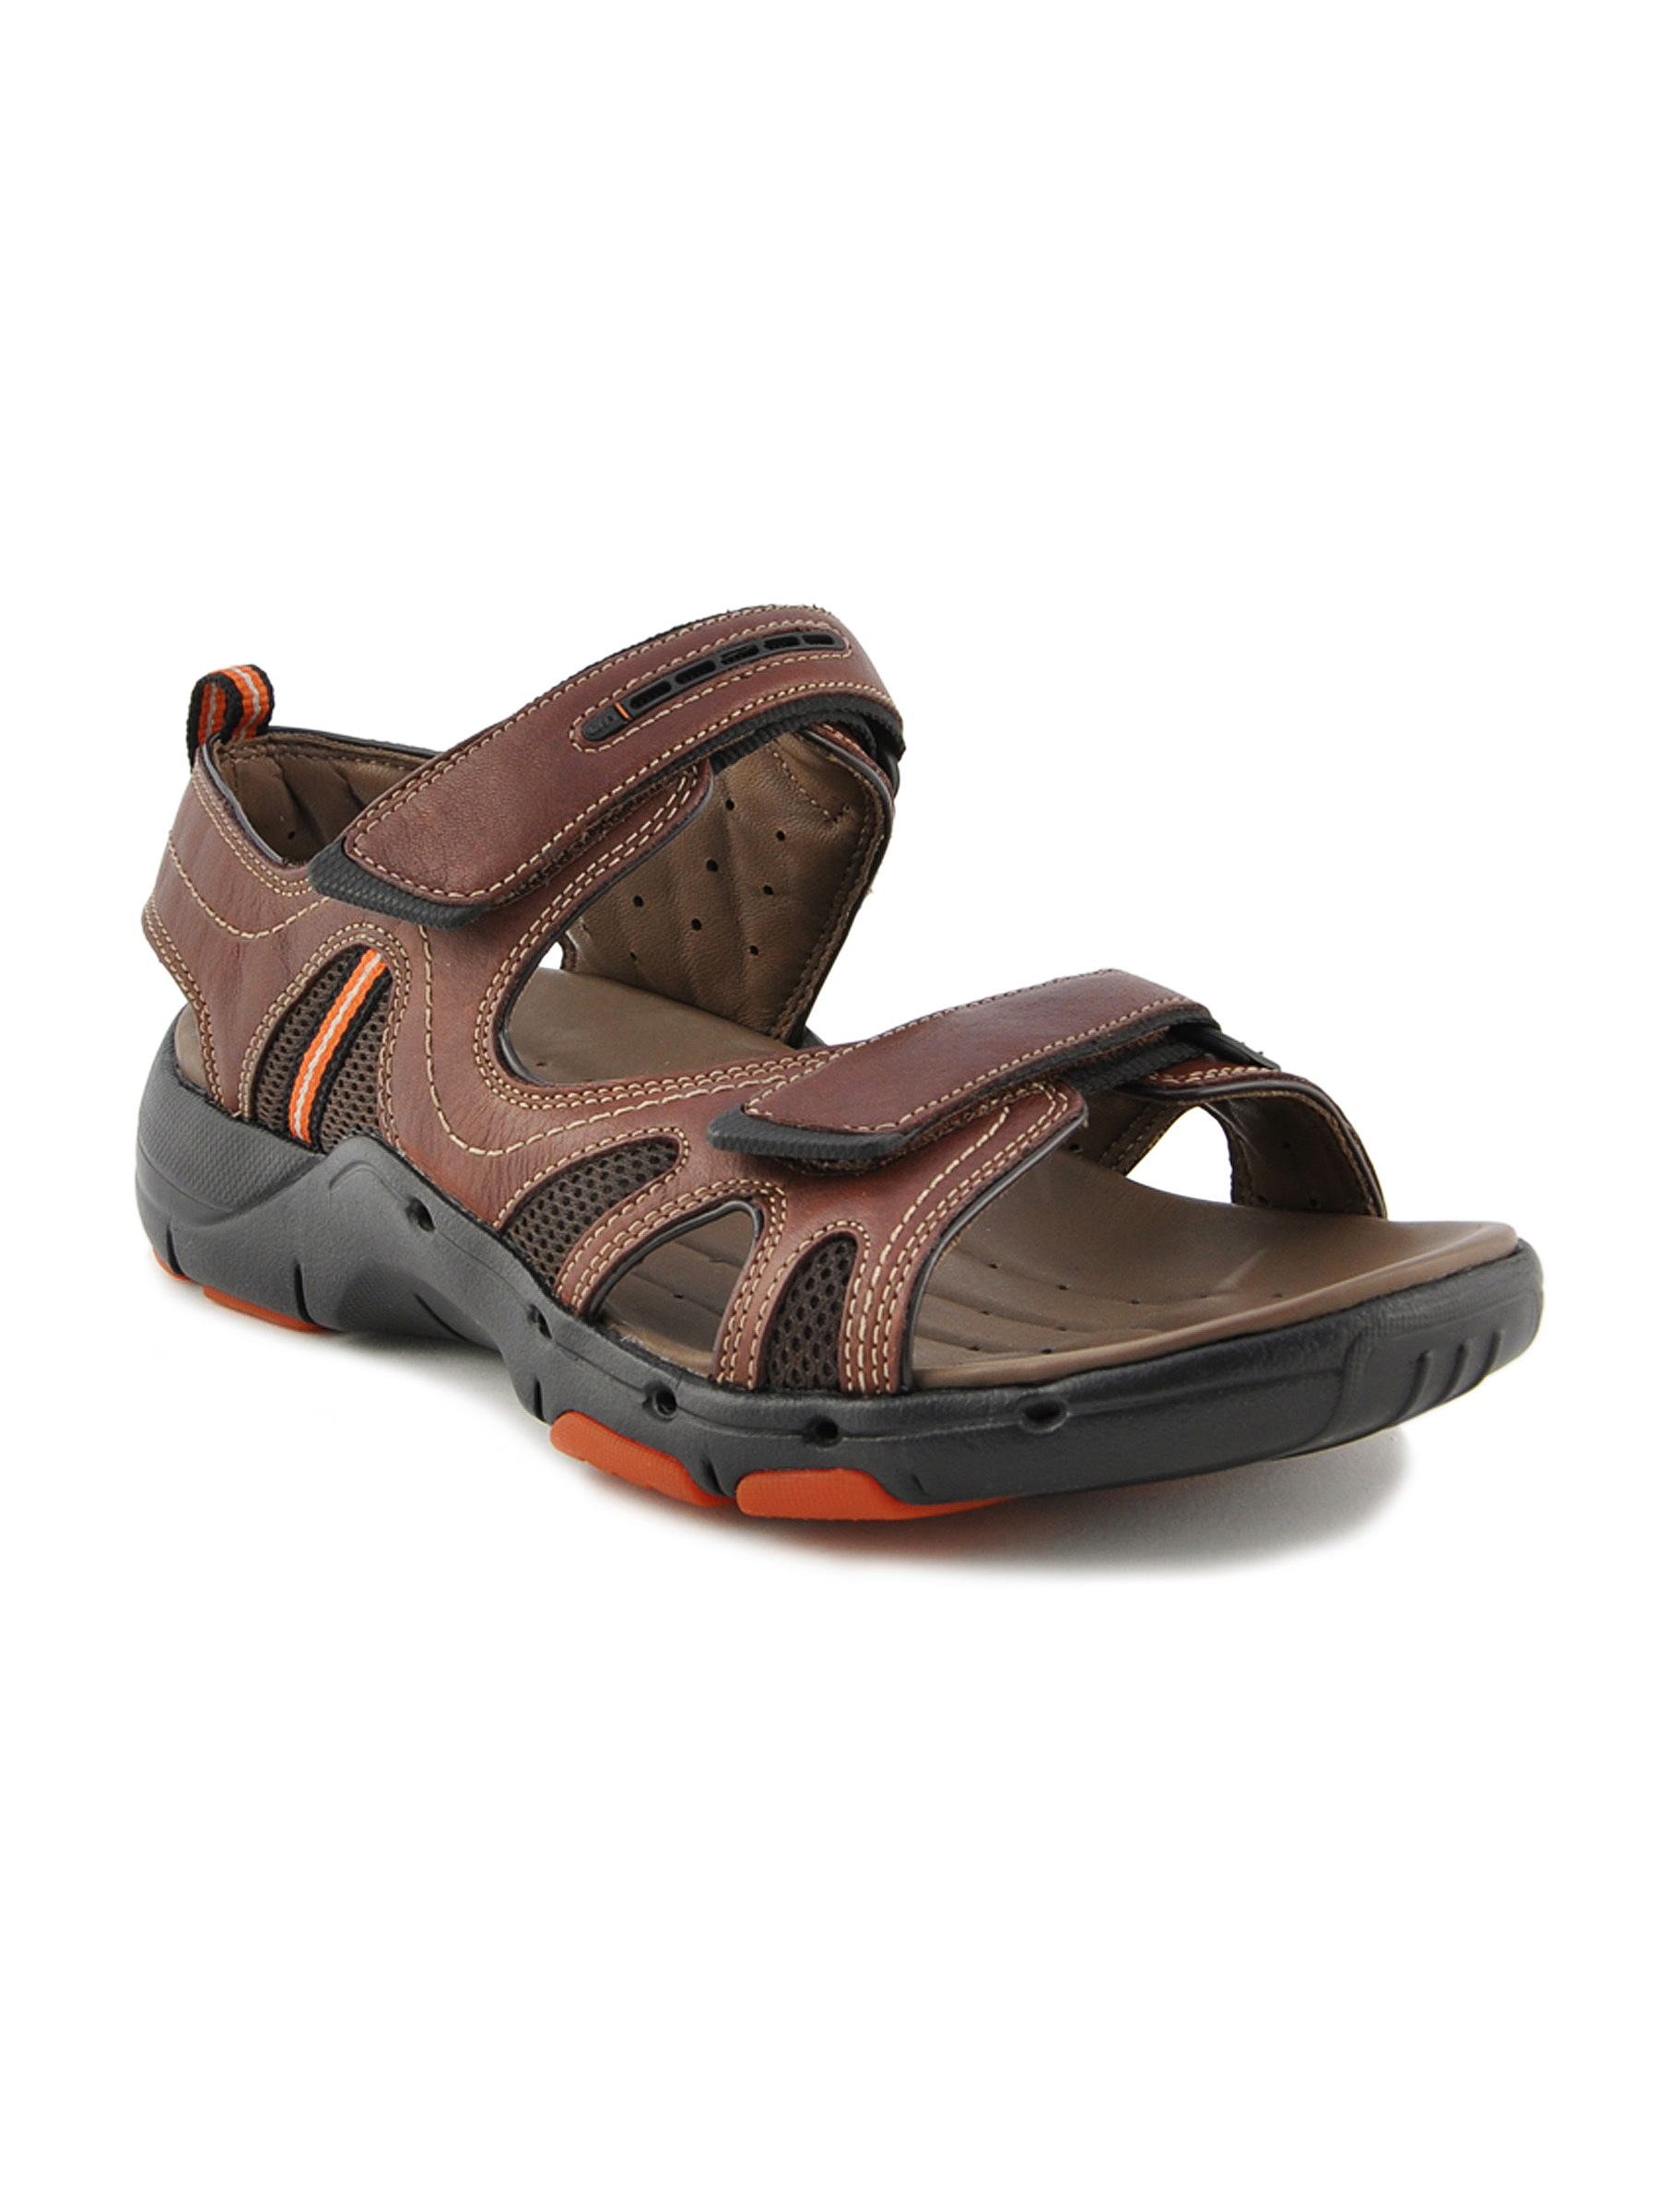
Clarks Men Unstructured Leather Brown Sandals
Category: Footwear / Sandal / Sandals
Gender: Men
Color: Brown
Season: Spring 2012
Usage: Casual